Shane Warne: The Musical

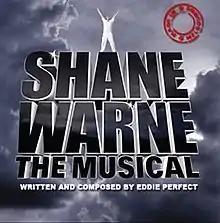

Shane Warne: The Musical is a musical comedy by Eddie Perfect based on the life of Australian cricketer Shane Warne. The Daily Telegraph described the musical as "a warts-and-all account of the spin bowler's controversy-laden career and roller-coaster personal life set to soul, rock, opera, gospel music – and even a bit of Bollywood."